EcoVelocity

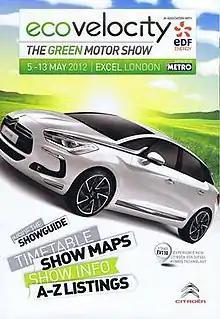
Programme cover from 2012 show

EcoVelocity was an annual motor show in London that focusses on electric and low-carbon cars. The first show in 2011 was launched at Battersea Power Station, and the 2012 show was located at the ExCel exhibition centre. It was renamed Future Drive Motor Show for 2013, but this was subsequently cancelled.